Hachalu Hundessa riots

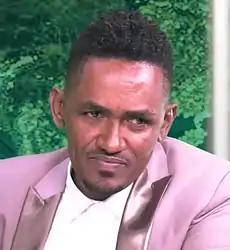
Hachalu Hundessa in "LTV Show" interview (November 2018)

Hachalu Hundessa was a popular singer whose politically tinged songs were popular during the 2015 and 2016 Ethiopian protests and made him "a political symbol of the Oromo people's aspirations and catapulted Abiy Ahmed to power." He was shot on the evening of 29 June 2020 in the Gelan Condominiums area in Addis Ababa. He was taken to Tirunesh Beijing General Hospital, a government hospital in Addis Ababa, Ethiopia, where he died from his injuries. Thousands of his fans headed to the hospital in the city where his body was taken on Monday night. In Addis Ababa, police used tear gas to disperse the crowd outside the hospital, and gunshots were heard in the city where people set fire to tires. Hachalu's body was taken to his hometown, Ambo, about 100 km west of the capital, but protesters tried to stop this and insisted that he should be buried in Addis Ababa. Police are investigating his death. Referring to a statue in Addis Ababa of Menelik II, Hachalu told Oromia Media Network (OMN) said that people should remember that all the horses seen mounted by old rulers leaders belonged to the people. The singer had said that he had received death threats, but it is not clear who was behind his shooting on the outskirts of the capital, Addis Ababa. Hachalu's songs often focused on the rights of the country's Oromo ethnic group and became anthems in a wave of protests that led to the downfall of the previous prime minister in 2018.